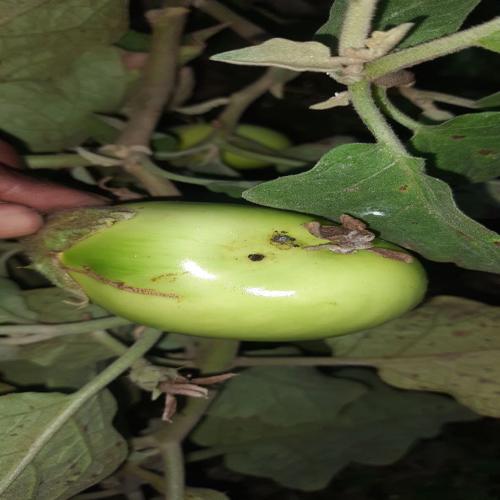
Label: Shoot and Fruit Borer